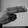
ASL letter: H